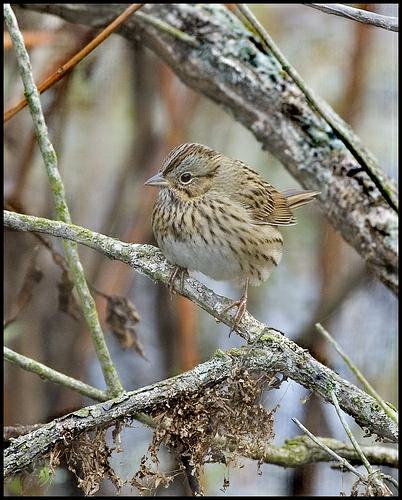
A photo of a lincoln sparrow